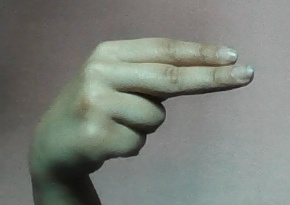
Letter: ain